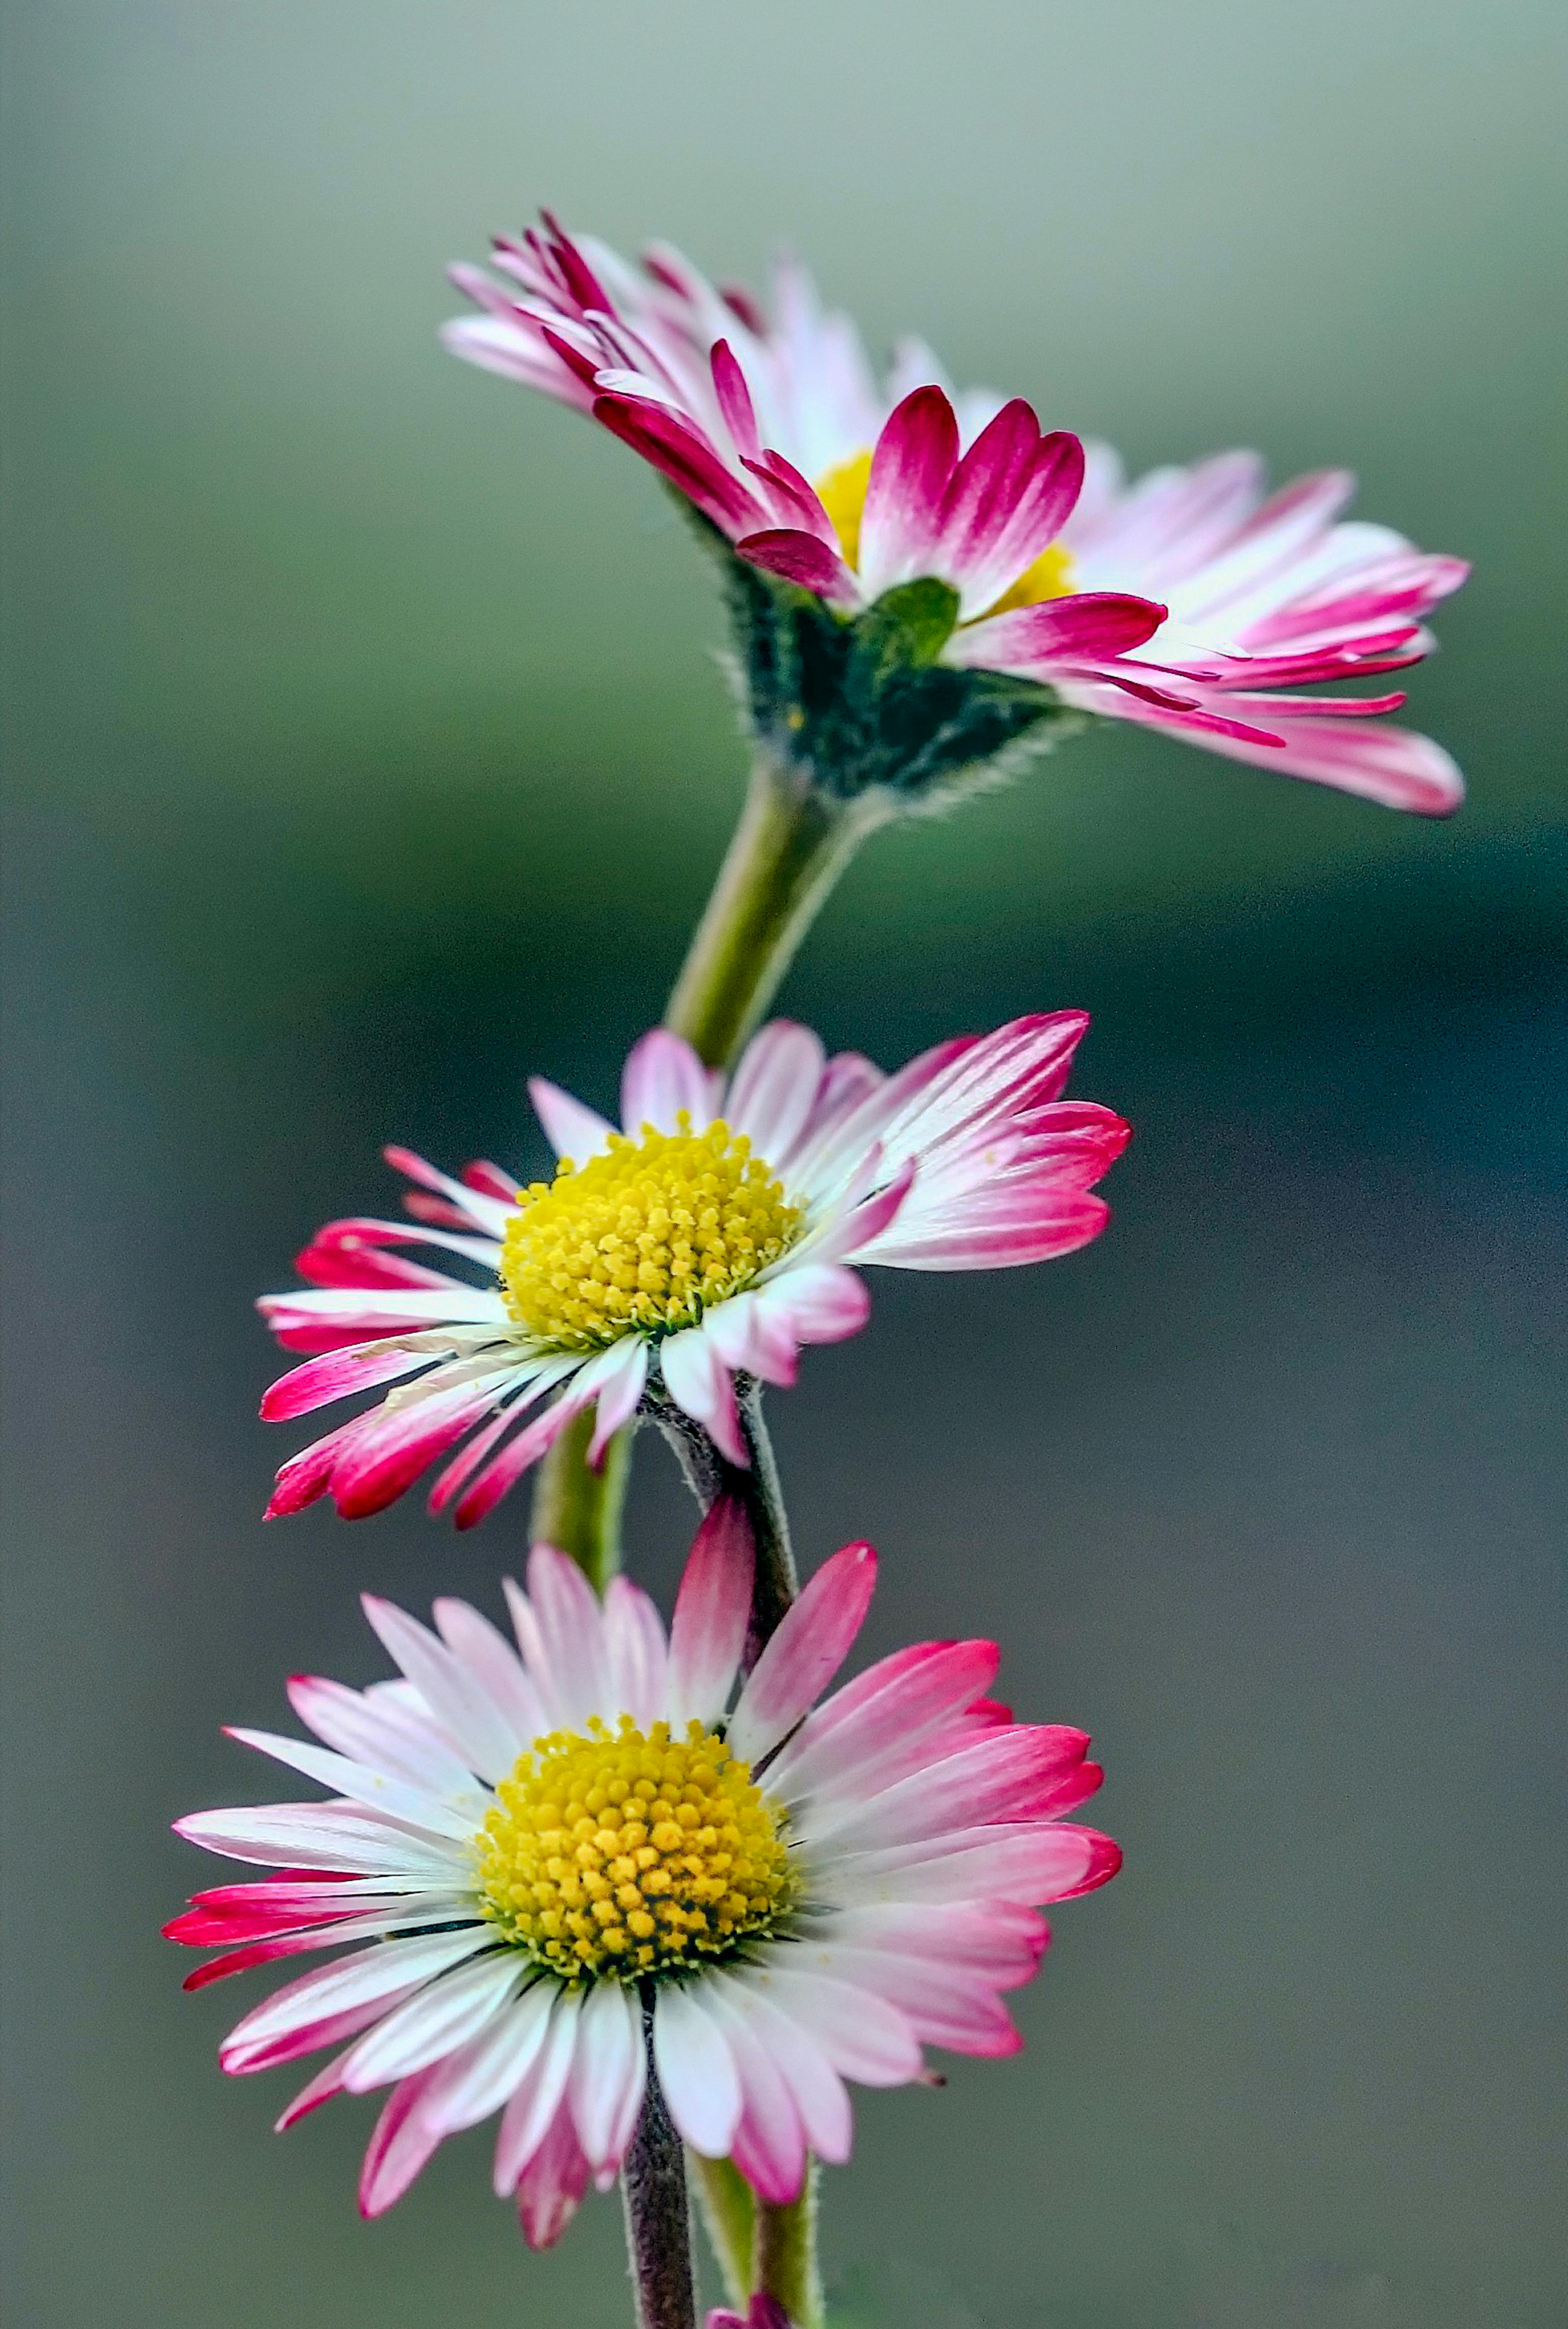
flower, petal, green, yellow, plants, pink, close up, Pedicel, flowering plant, spring, pollen, wildflower, daisy family, plant stem, herbaceous plant, macro photography, Forb, aster, perennial plant, bellis